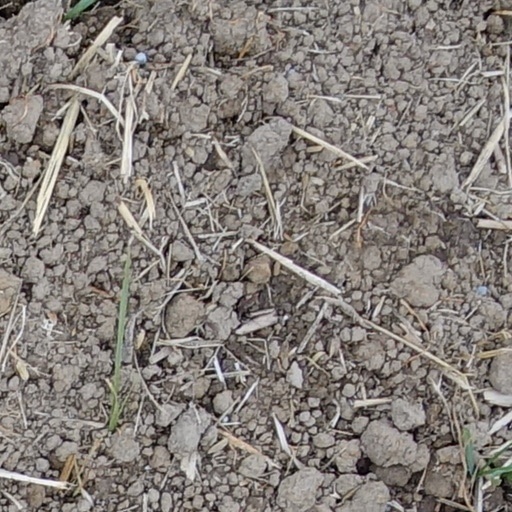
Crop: wheat